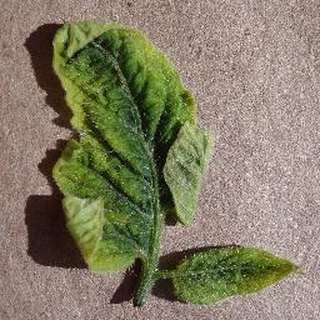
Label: tomato_yellow_leaf_curl_virus